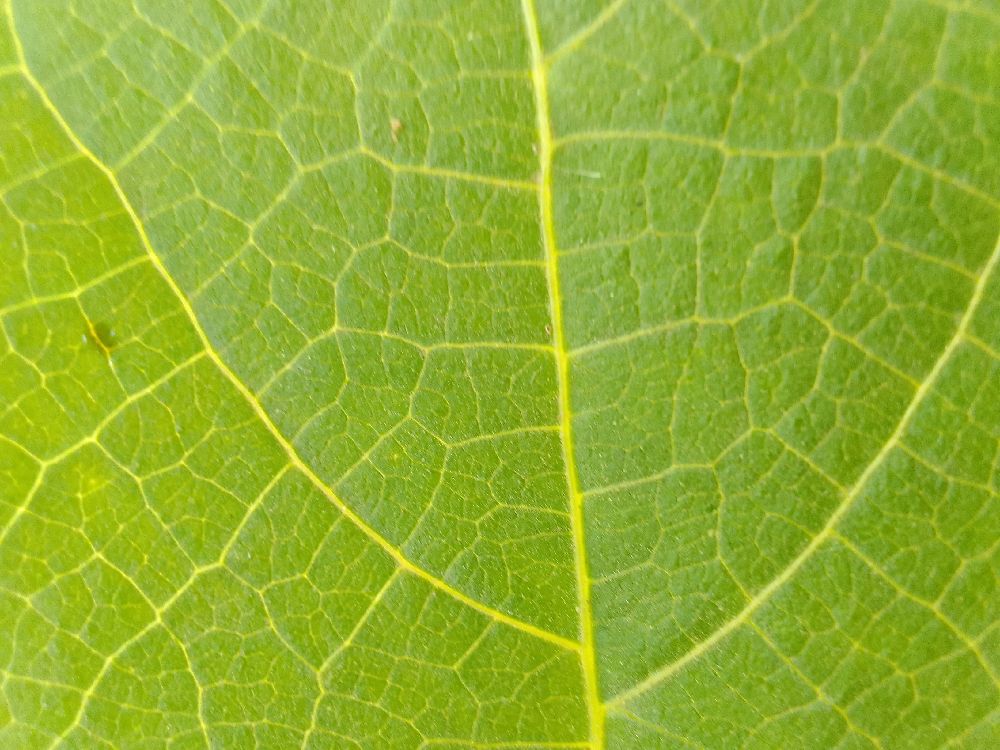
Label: healthy